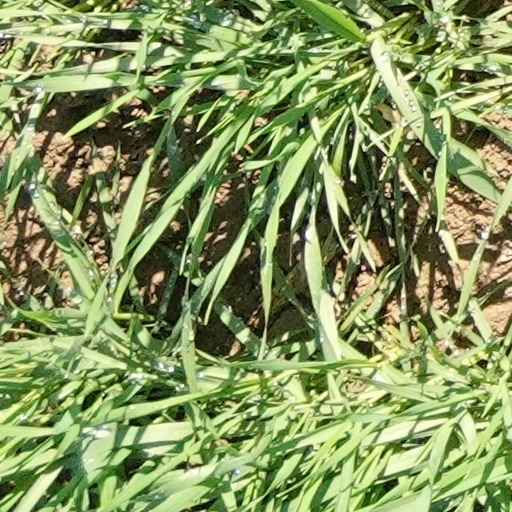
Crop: wheat